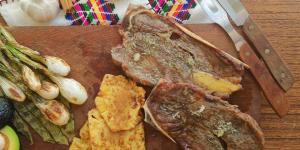
aguja nortena asada a la parrilla